Jessica Cisneros

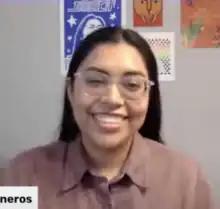
Cisneros in 2022

Jessica Cisneros (born May 24, 1993) is an American attorney and a former Democratic candidate for in 2020 and 2022.